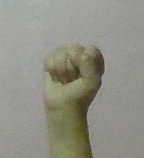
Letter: saad